Fréscano

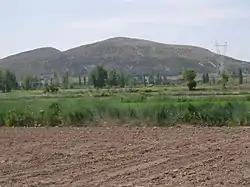
"Burrén and Burrena" hills

Fréscano is a municipality of province of Zaragoza, Aragon, Spain. It is located near the Huecha River, a tributary of the Ebro. According to the 2010 census the municipality has a population of 220 inhabitants. Its postal code is 50562.